Answer in natural language. Considering the relative positions, is Window (marked C) above or below armchair (marked B)? Choose between the following options: below or above
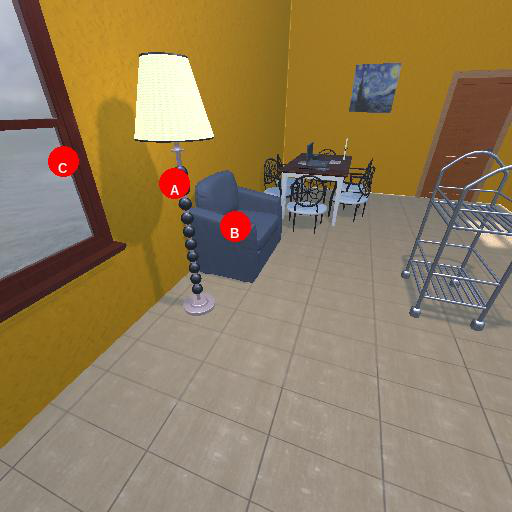
<answer>below</answer>